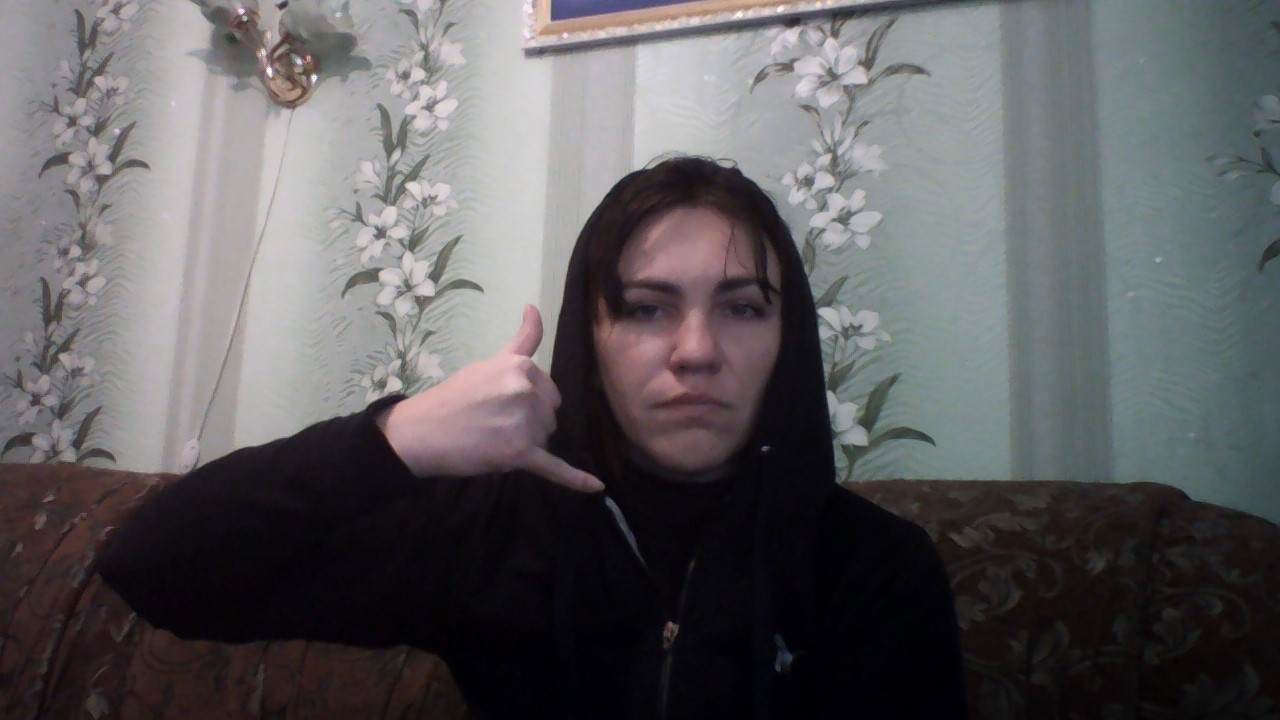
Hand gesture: call